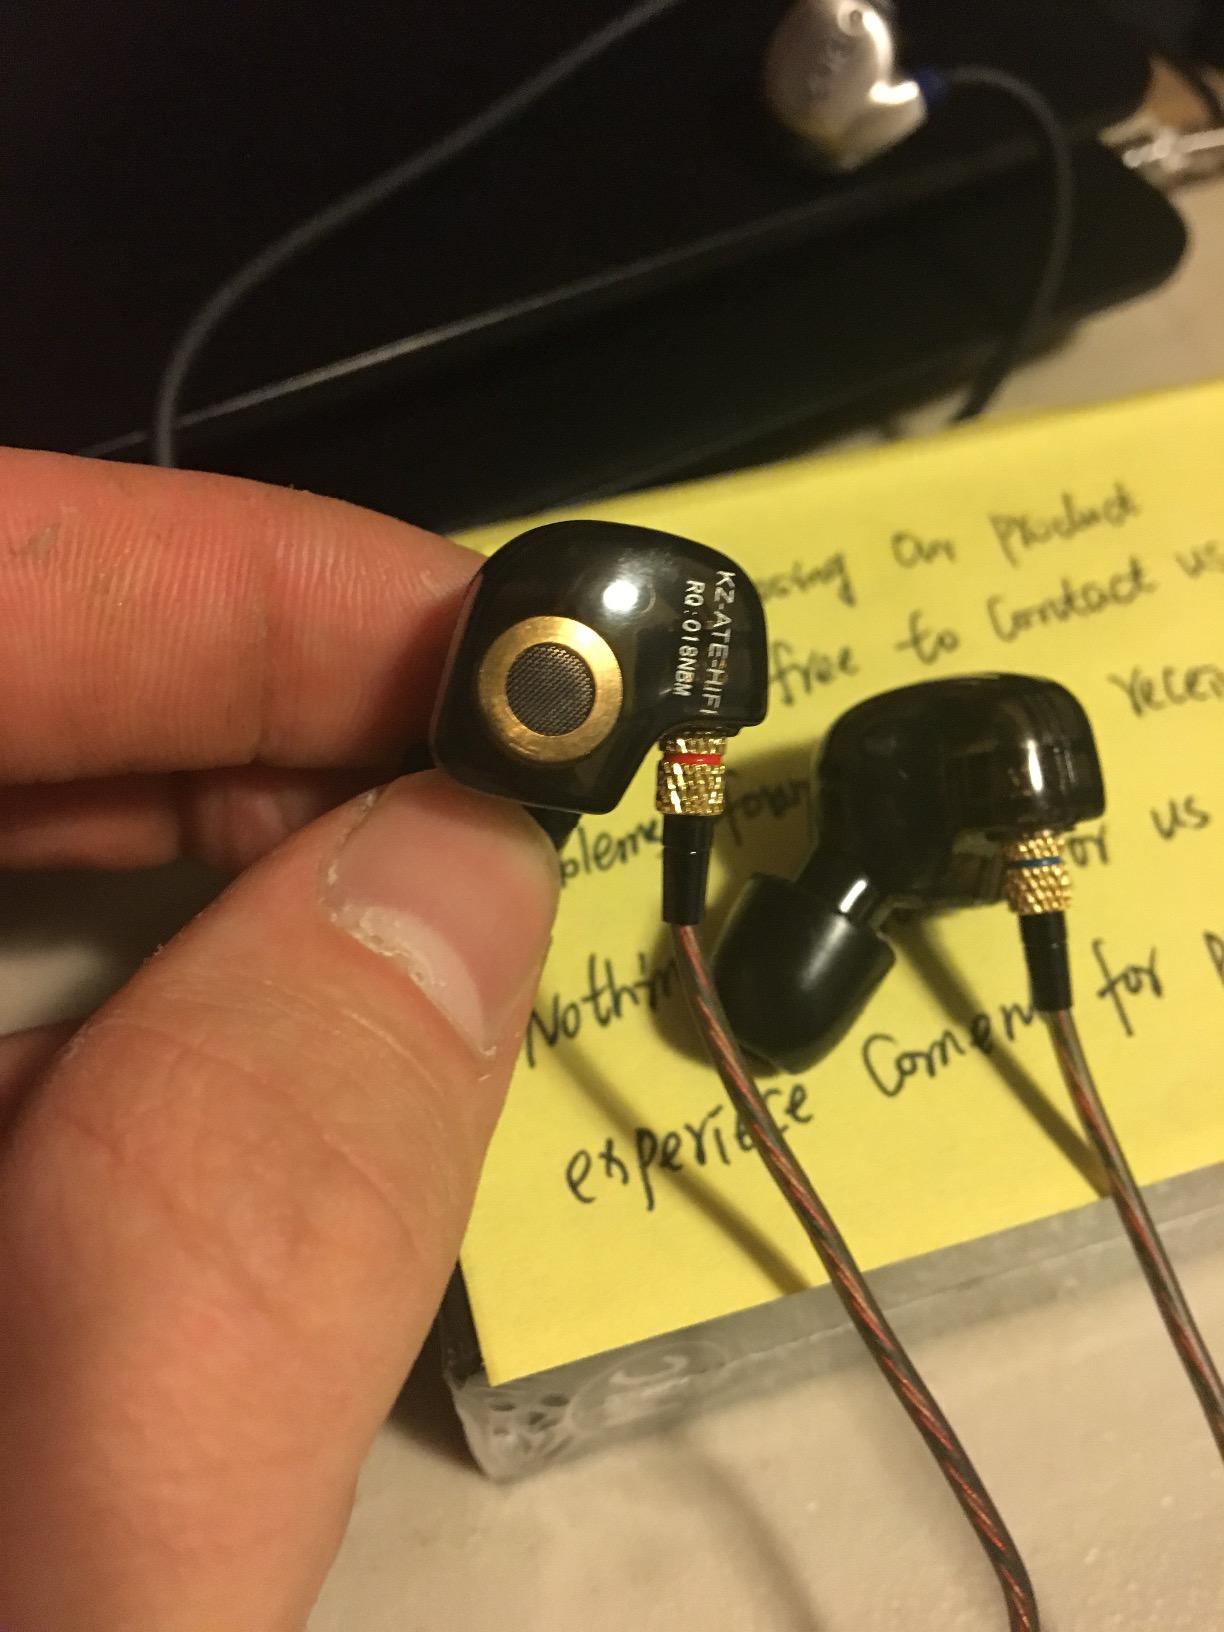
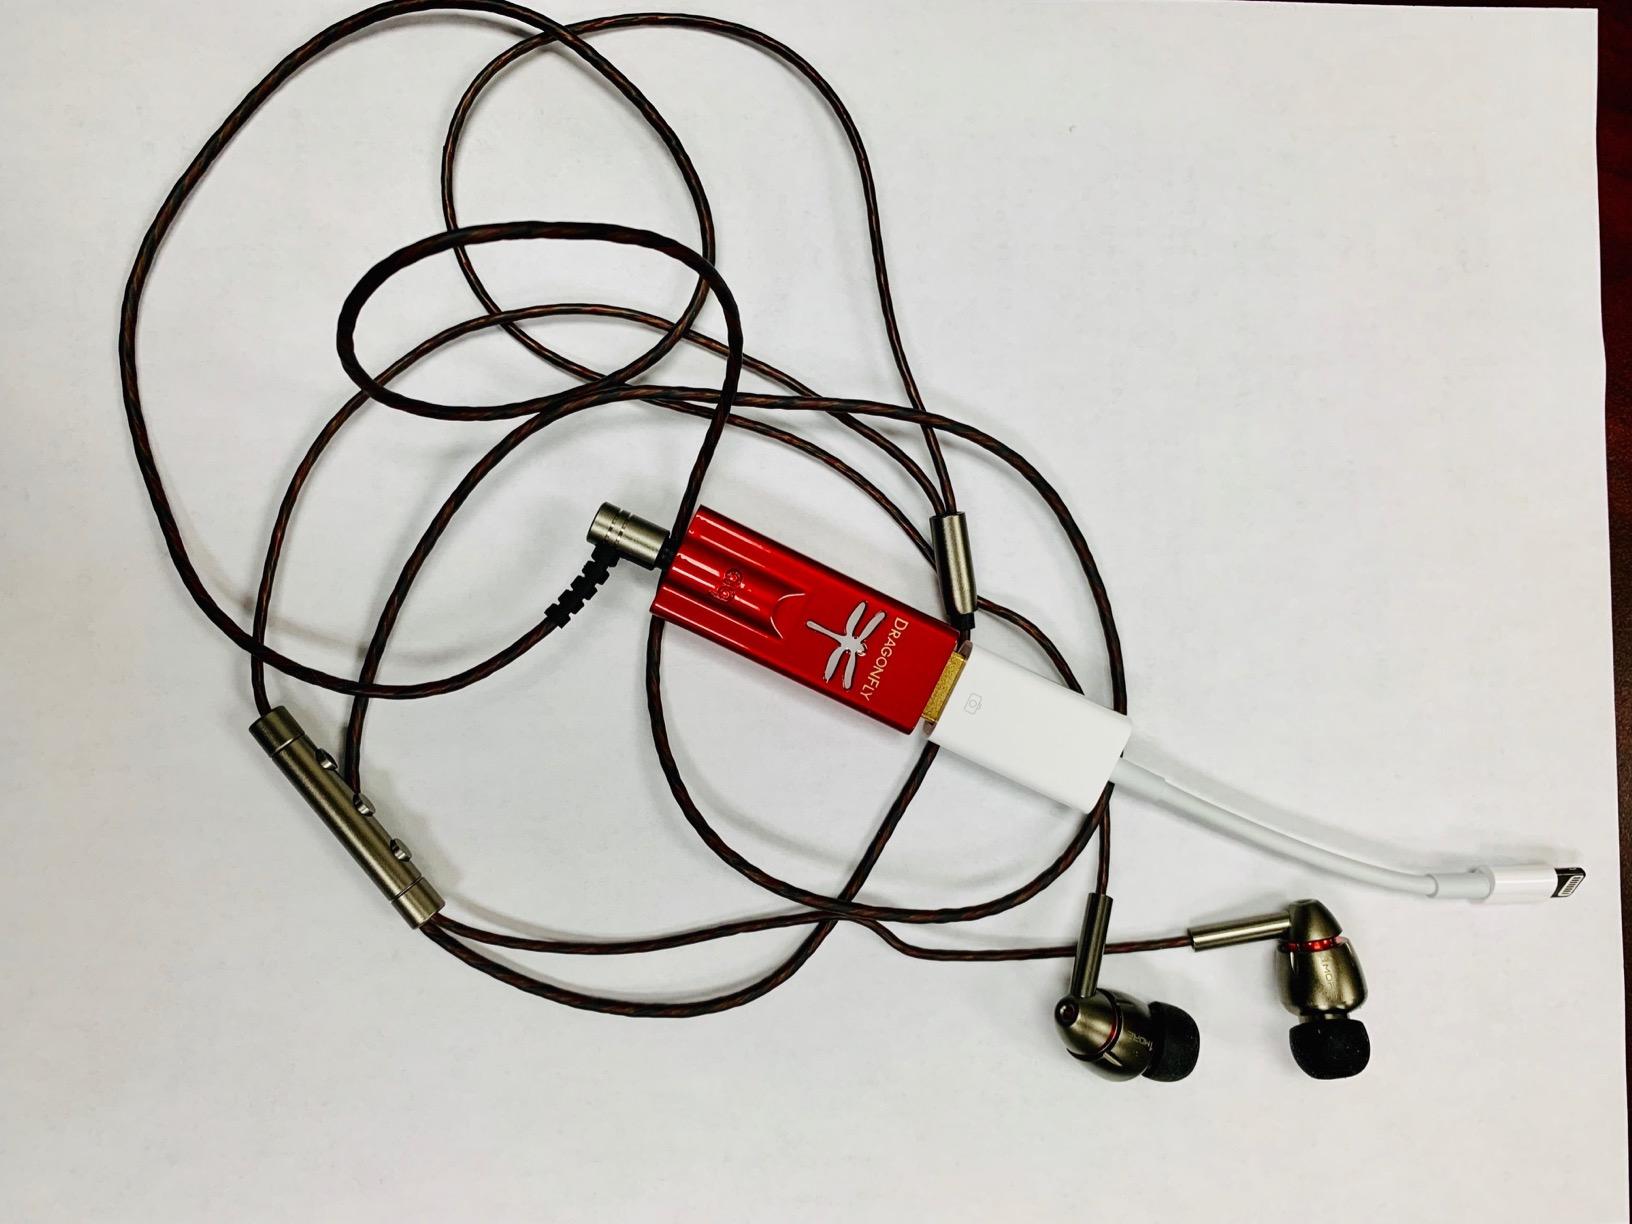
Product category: headphones
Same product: no